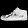
Label: Ankle boot